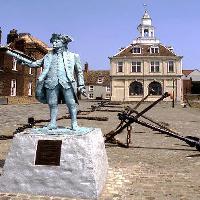
Weather: sun or clear